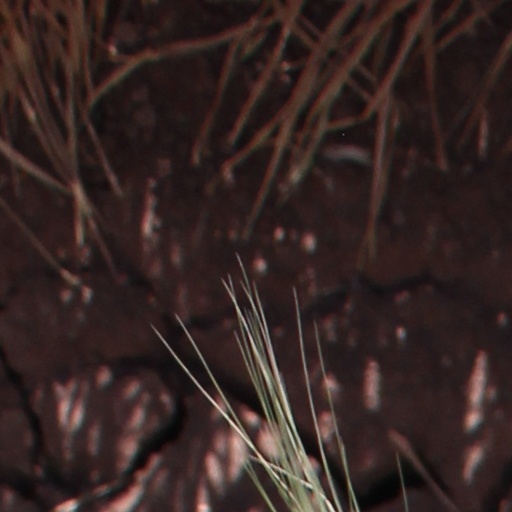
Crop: wheat